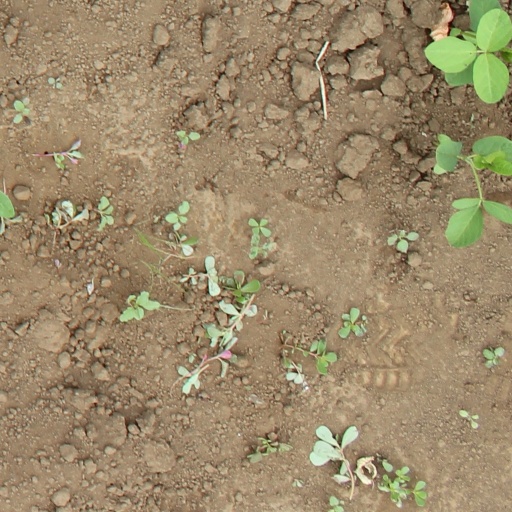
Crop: soybean